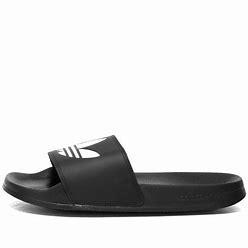
Brand: Adidas
Model: Adilette Lite